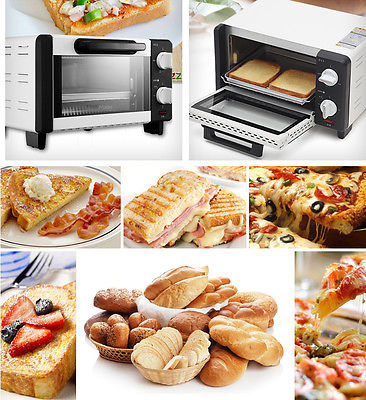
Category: toaster